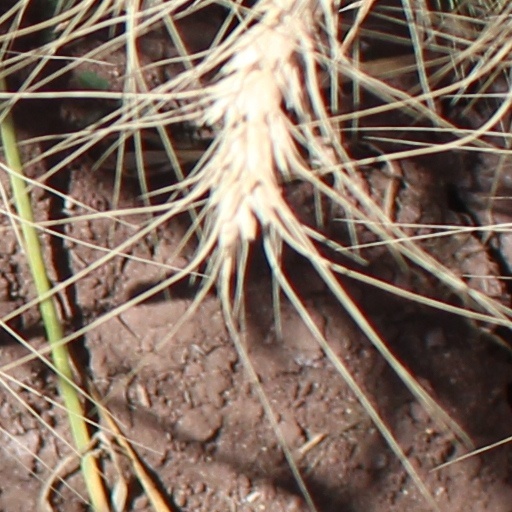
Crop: wheat